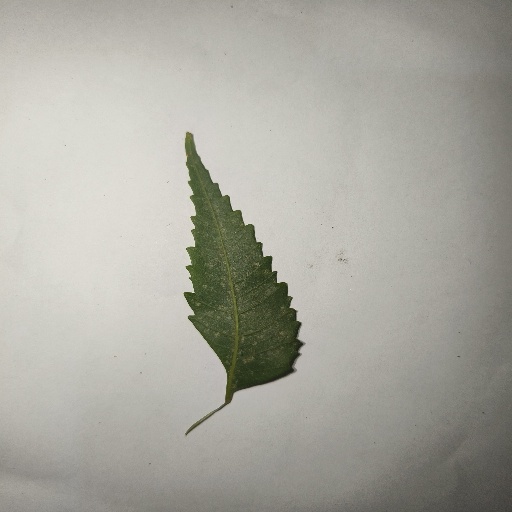
Species: Neem
Leaf condition: Powdery Mildew